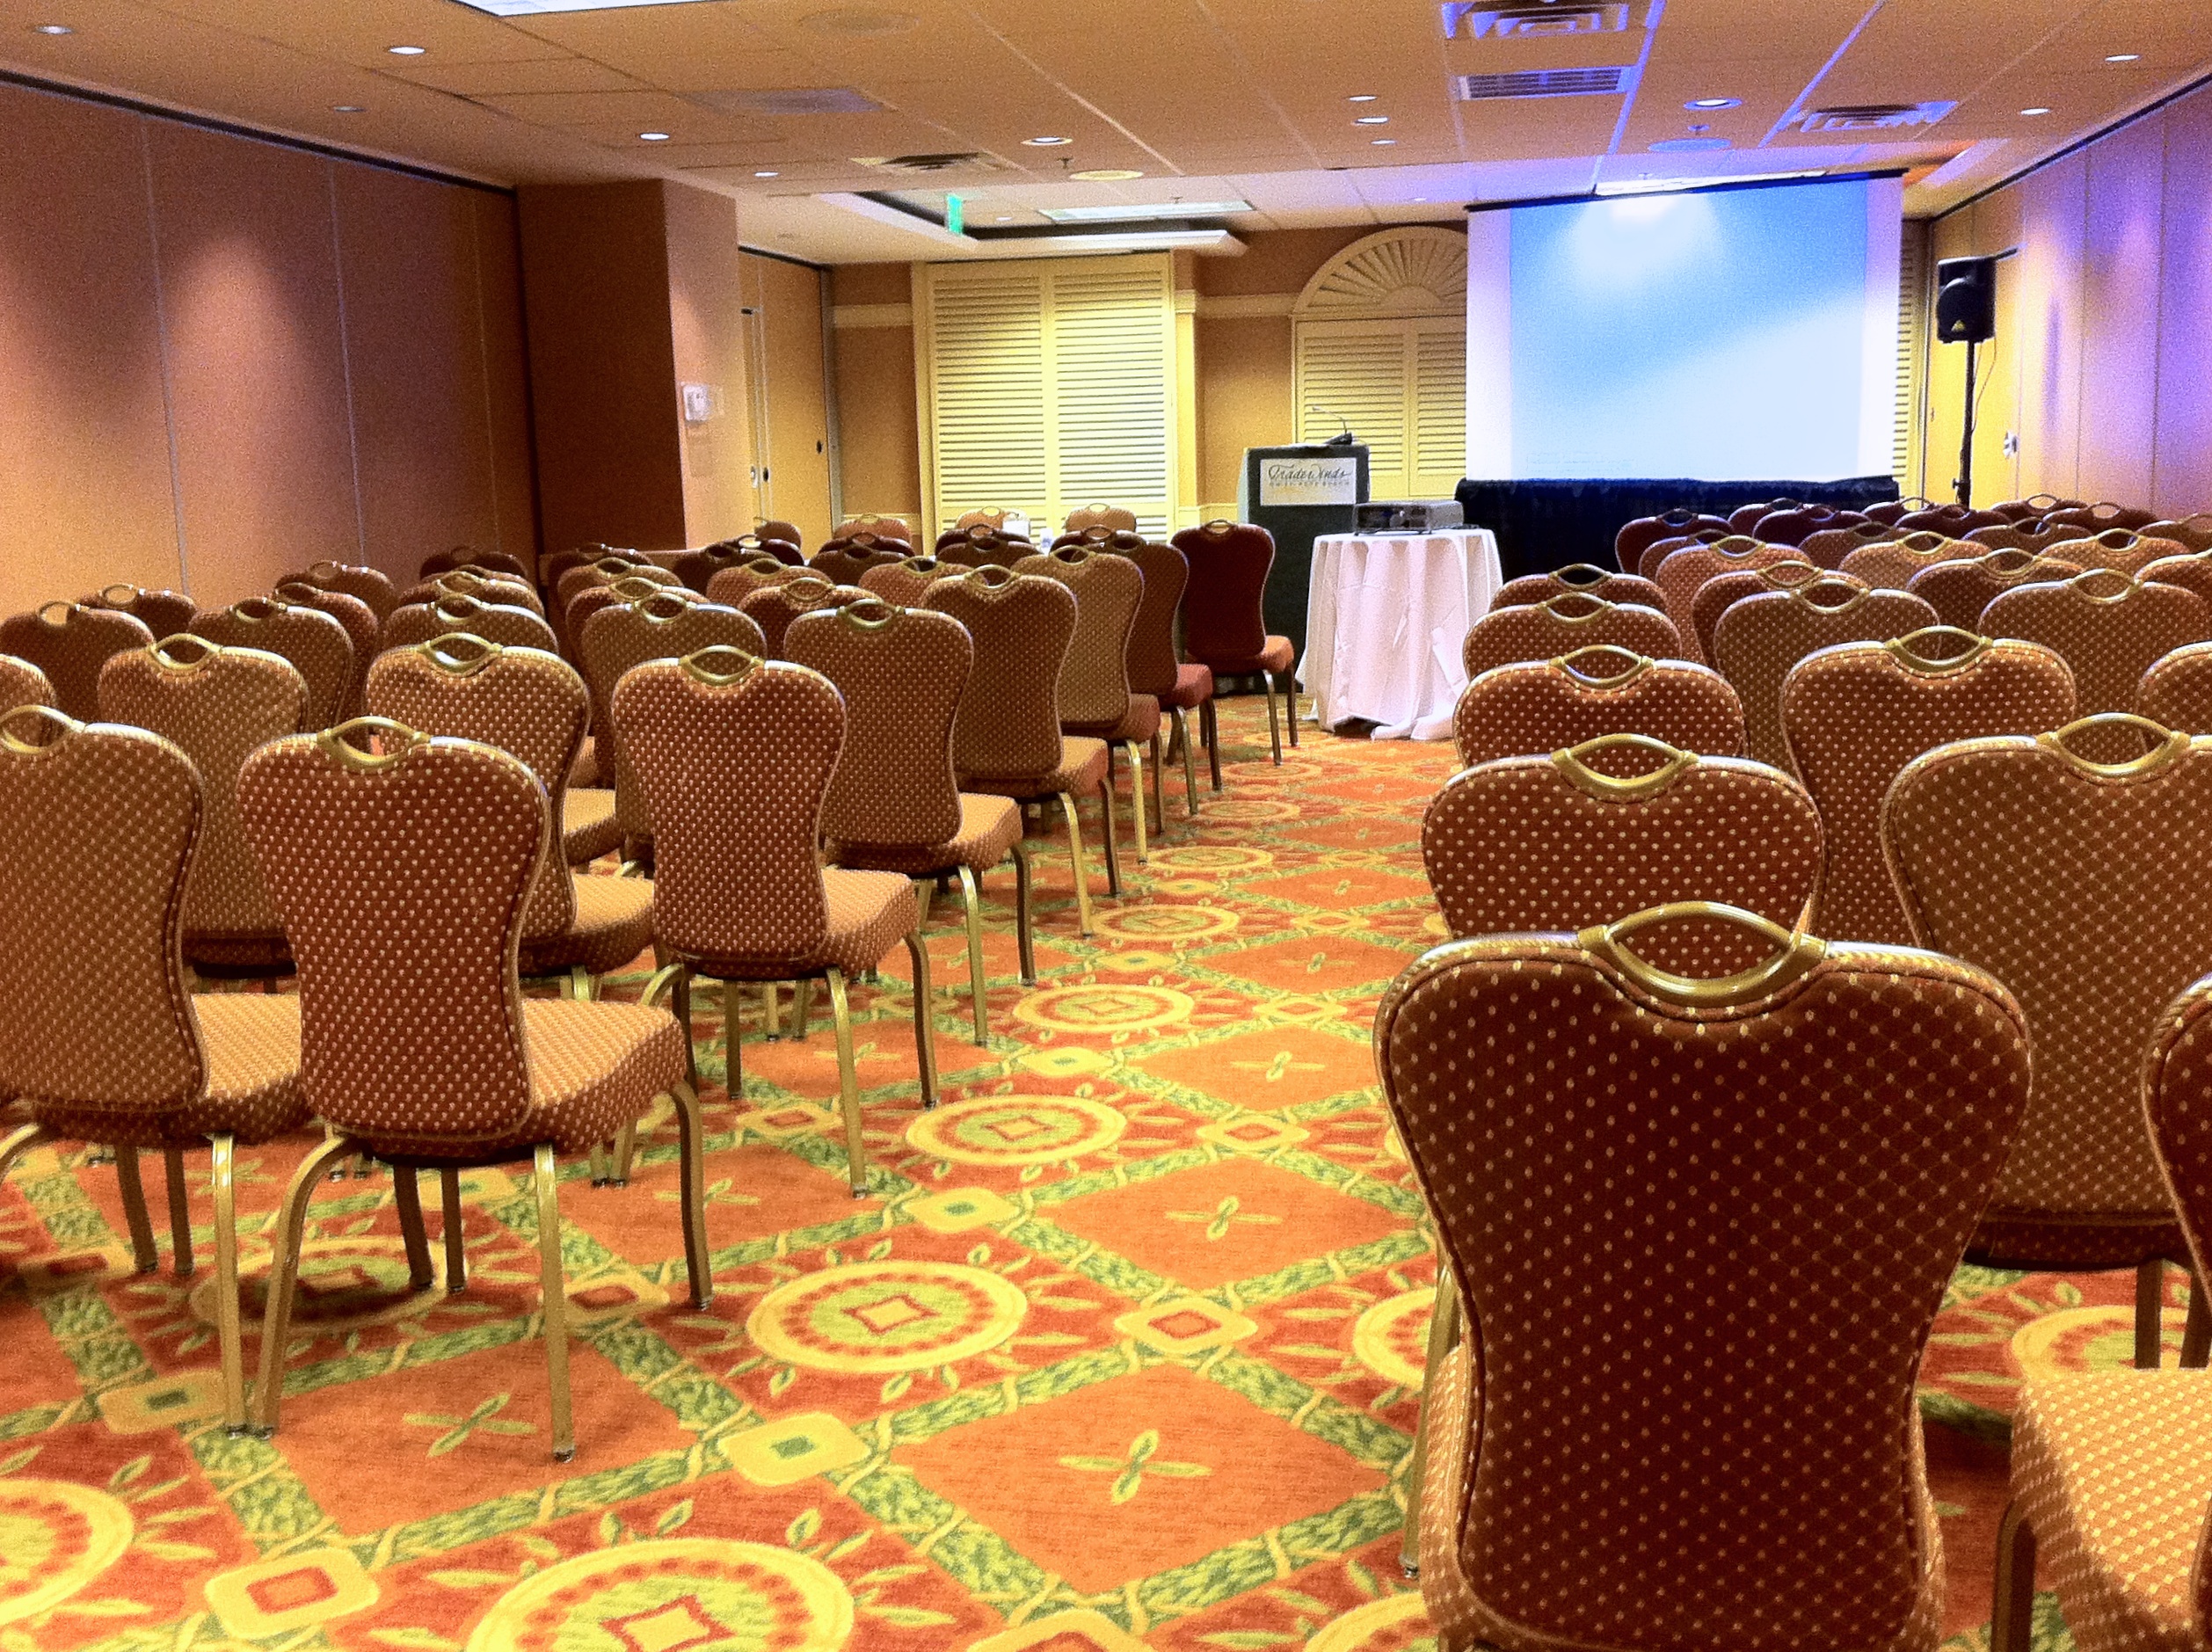
auditorium, meeting, meal, ballroom, banquet, convention center, function hall, conference hall